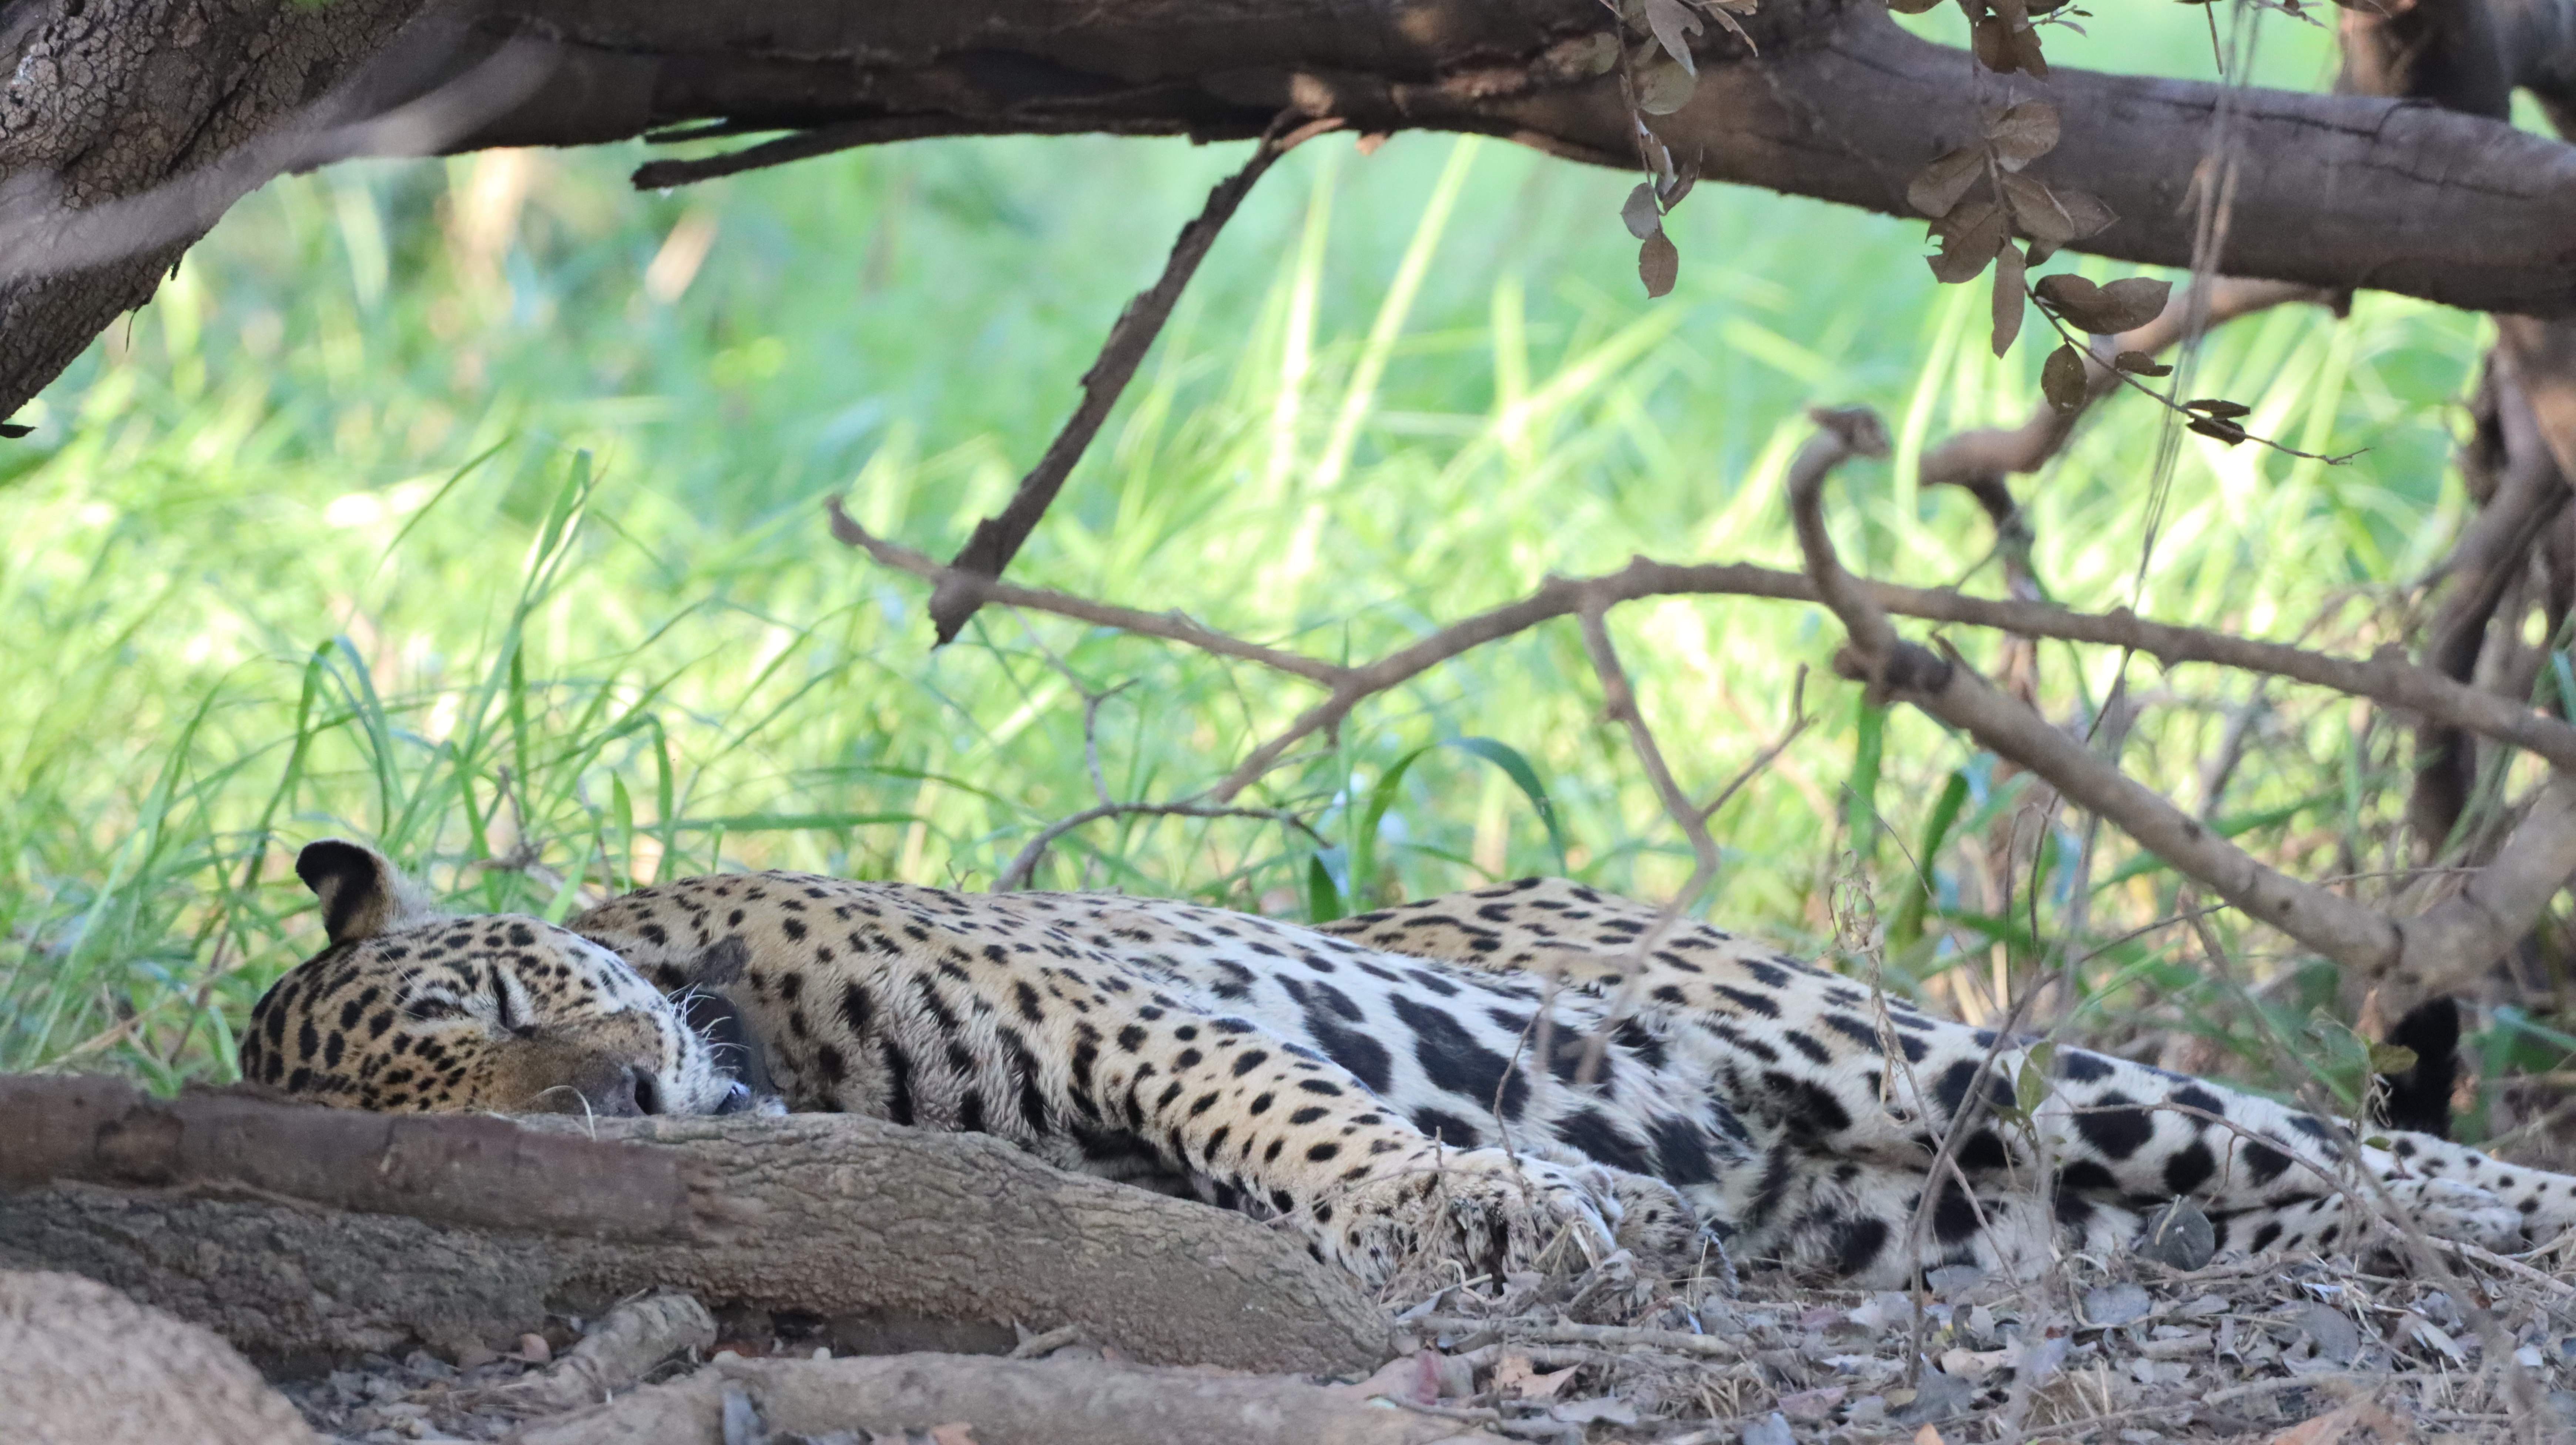
Jaguar: Ousado